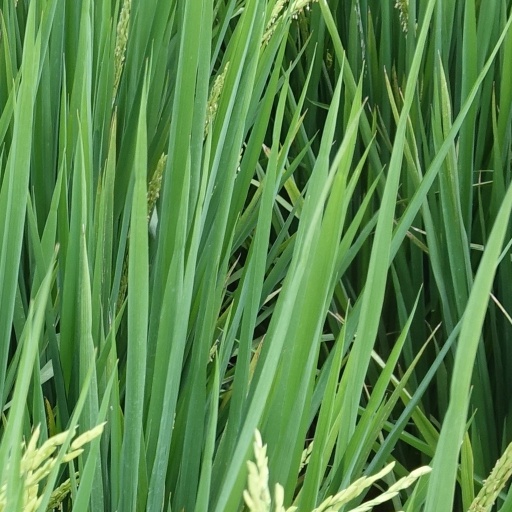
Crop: rice